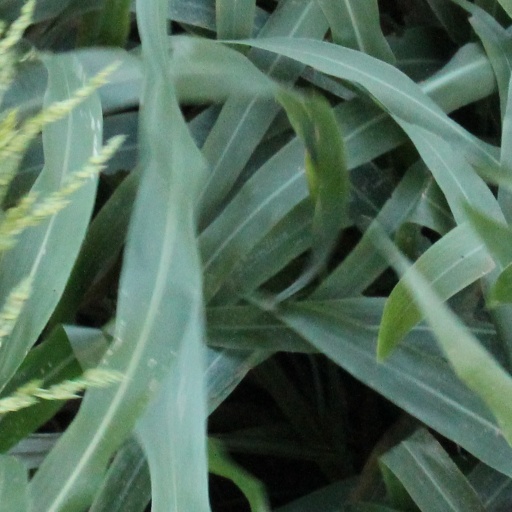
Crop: sorghum